Industrialization in Germany

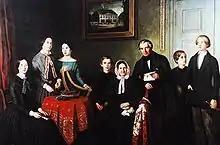
Oil painting of the family of the entrepreneur Brökelmann by Engelbert Seibertz from 1850

The beginnings of a number of later leading heavy industrial companies also fall into the period of early industrialization. On the Saar, Carl Ferdinand von Stumm-Halberg and his family played the leading role in heavy industry, especially when they controlled their competitor Dillinger Hütte from 1827. In Sterkrade near Oberhausen, various companies founded the Gutehoffnungshütte in 1810. While the company had only 340 workers around 1830, by the early 1840s it already employed around 2,000. Friedrich Krupp had started cast steel production in Essen in 1811, but left his son Alfred a highly indebted company in 1826. The company's situation remained problematic until railroad construction boosted demand in the 1840s.